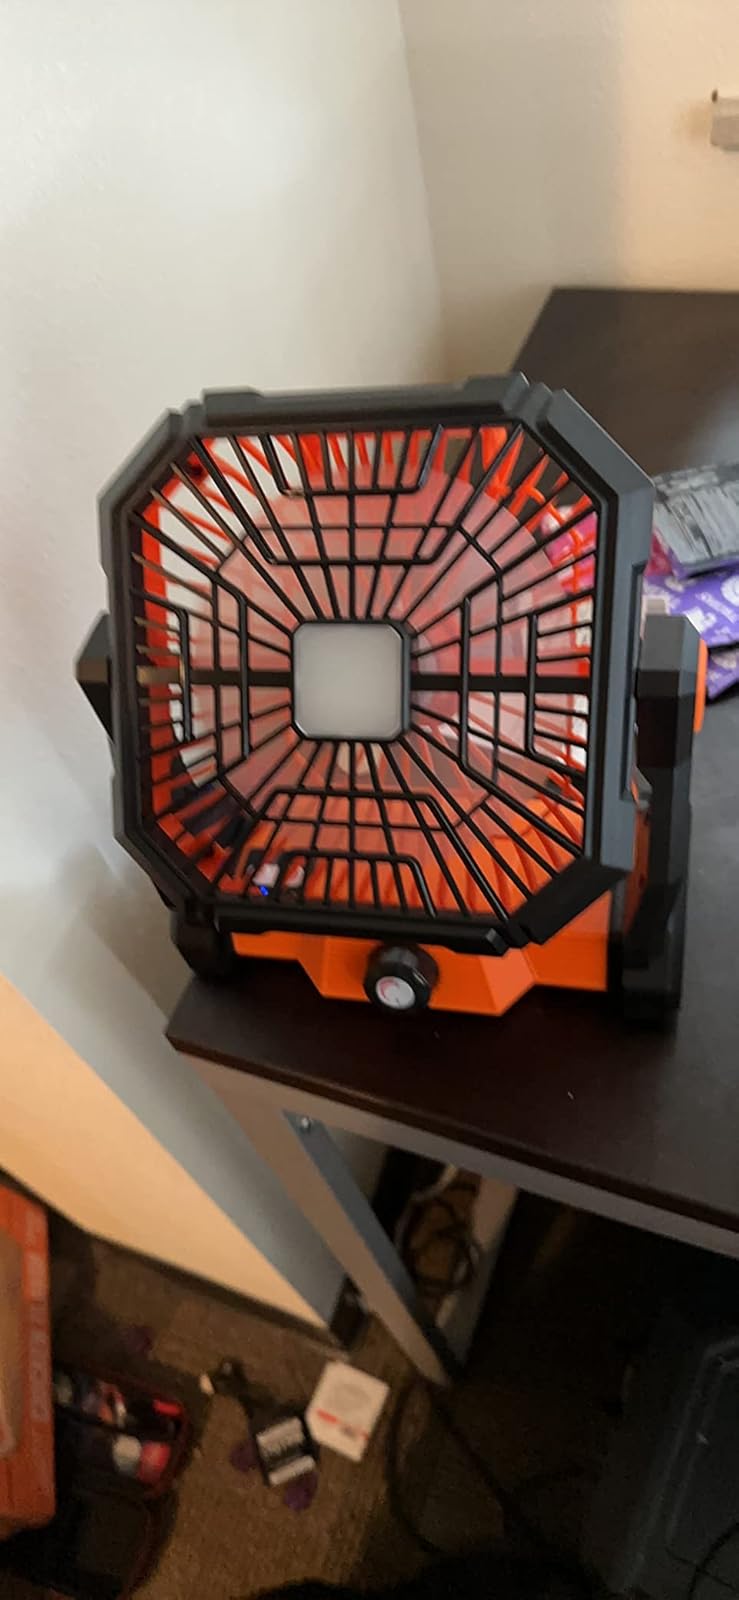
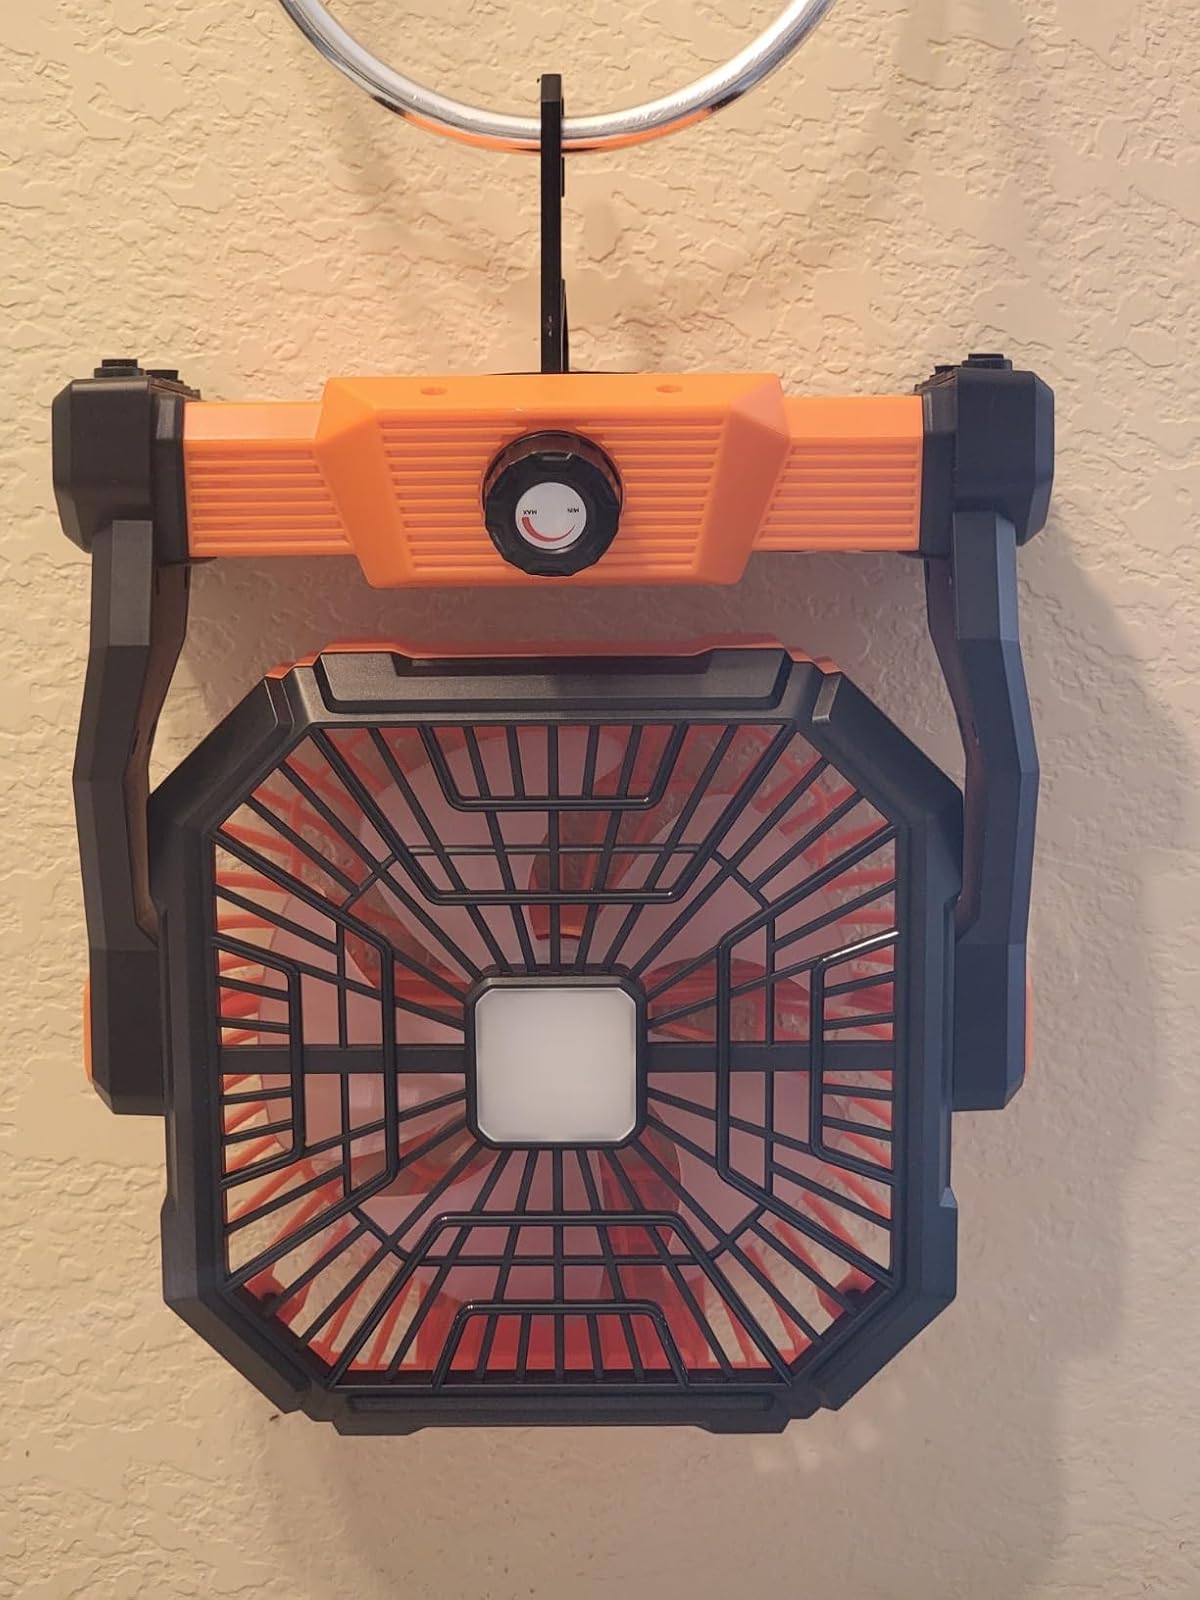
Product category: lantern
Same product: yes